Manuel Ramírez Ibáñez

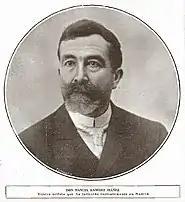
Manuel Ramírez Ibáñez; from his obituary in ""

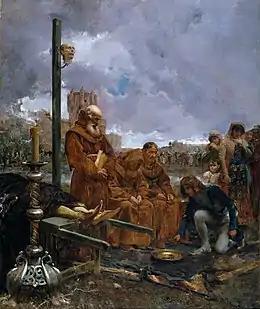
Alms for the Funeral of Don Álvaro de Luna

Manuel Ramírez Ibáñez (21 May 1856, Arjona - January 1925, Madrid) was a Spanish painter; primarily known for historical and genre scenes.